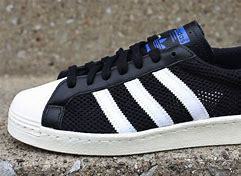
Brand: Adidas
Model: Superstar 80S